Majayjay

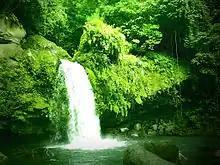
Taytay Falls

The town boasts a line of shanties of budding small enterprises mostly selling indigenous farm crops along its main road.